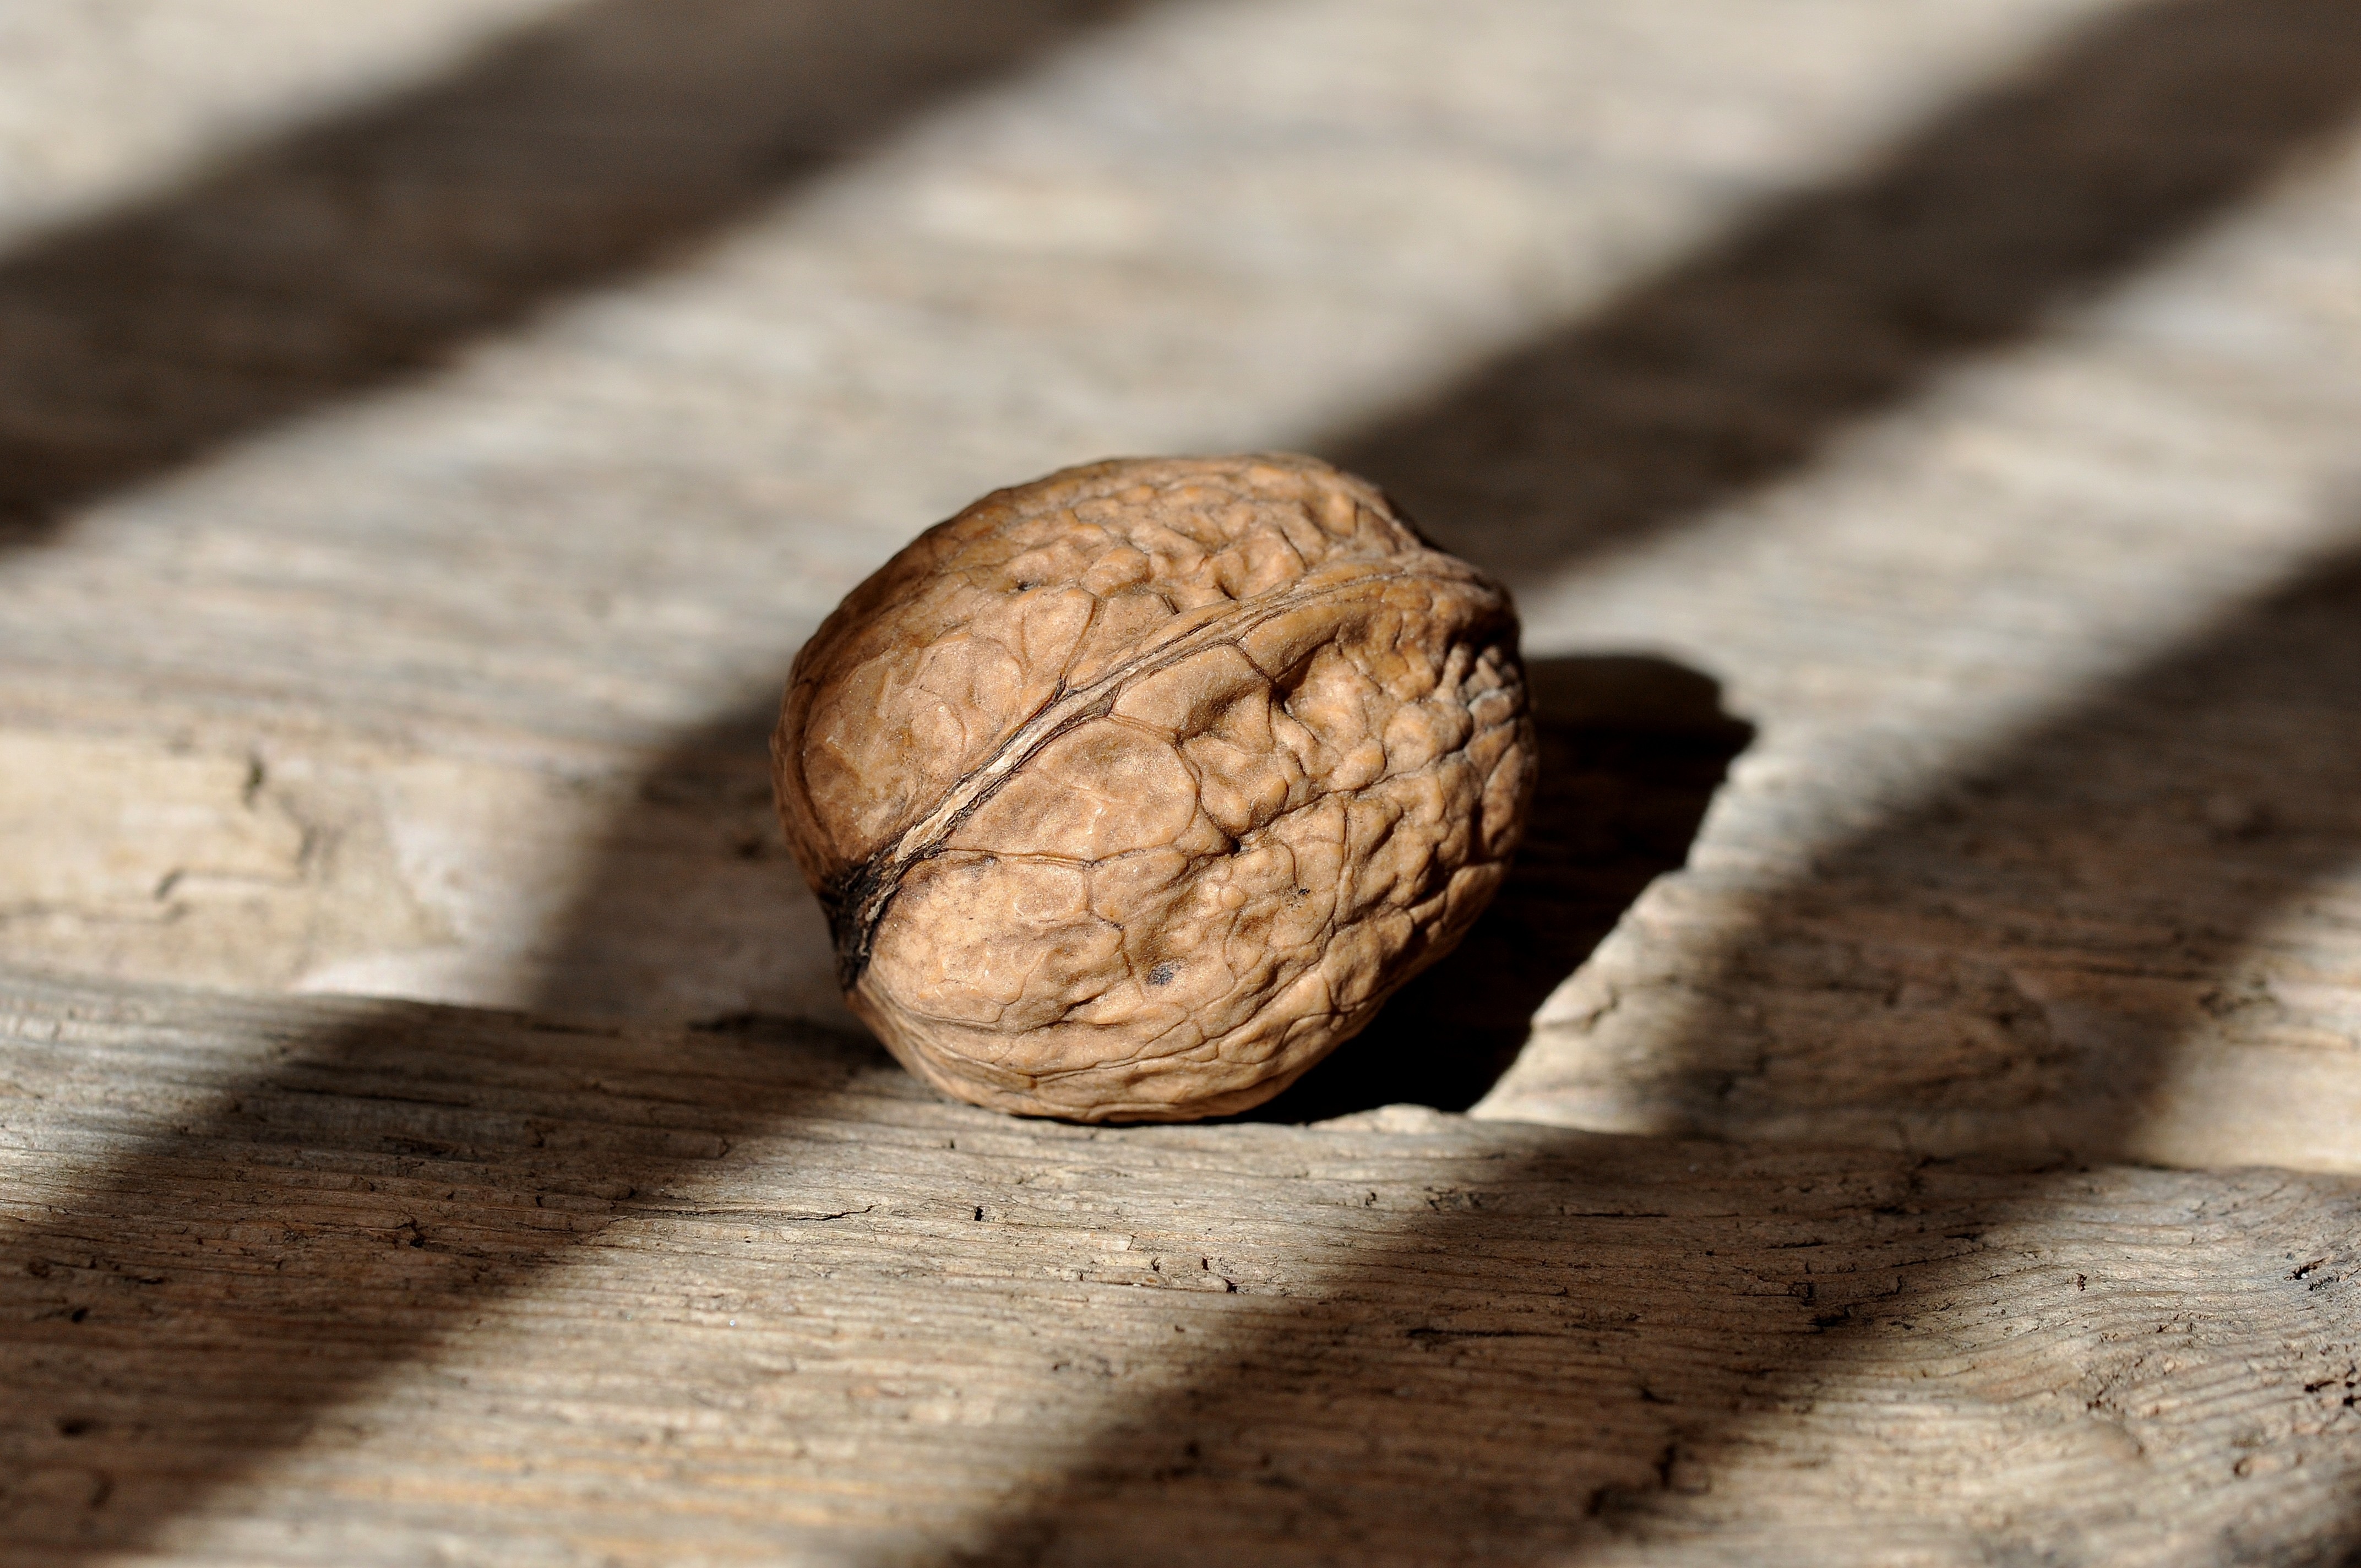
hand, wood, sunlight, leaf, food, produce, soil, nut, healthy, walnut, wood floor, close up, fruit bowl, organ, carving, light and shadow, flavor, nuts seeds, tree nuts